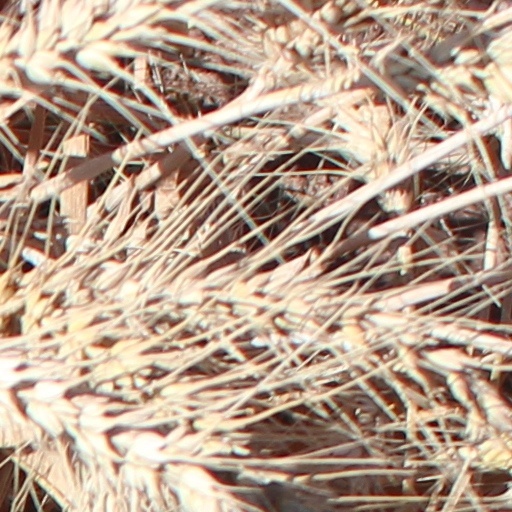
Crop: wheat